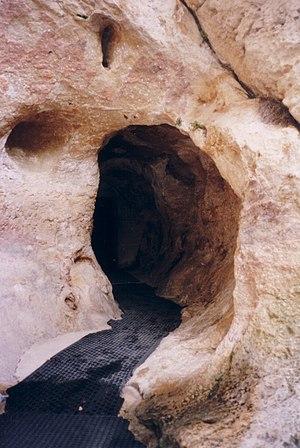
L'entrée de la grotte Font-de-Gaume, France
La grotte de Font-de-Gaume est une grotte ornée française située dans l'ancienne commune des Eyzies-de-Tayac, dans le département de la Dordogne. Ses parois comptent plus de 200 gravures et peintures magdaléniennes.
Ce tableau présente la liste de tous les monuments historiques classés ou inscrits sur la commune des Eyzies-de-Tayac-Sireuil, Dordogne, en France.
Les Eyzies-de-Tayac-Sireuil est une ancienne commune française située dans le département de la Dordogne, en région Nouvelle-Aquitaine.